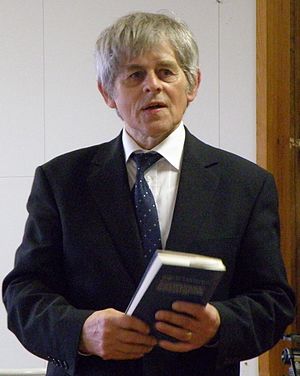
Steinbjørn B. Jacobsen
Steinbjørn B. Jacobsen i Sandvík i 2011 med bogen "Grund 3".
Steinbjørn Berghamar Jacobsen var en færøsk forfatter, poet og lærer. Jacobsen var bedst kendt for sine børnebøger, men han har også skrevet noveller, romaner og skuespil. Jacobsen fik tildelt Færøernes litteraturpris i 1981 i kategorien skønlitteratur.